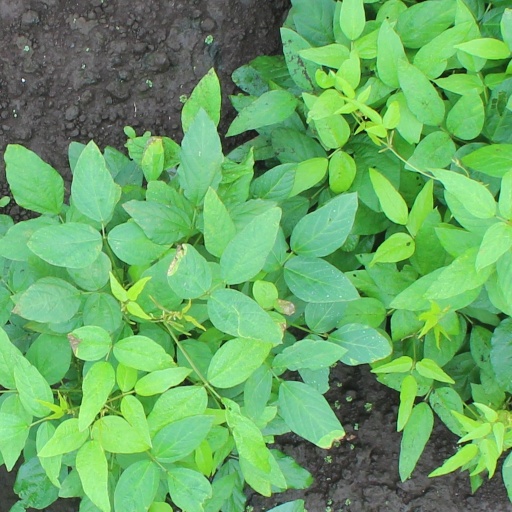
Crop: soybean